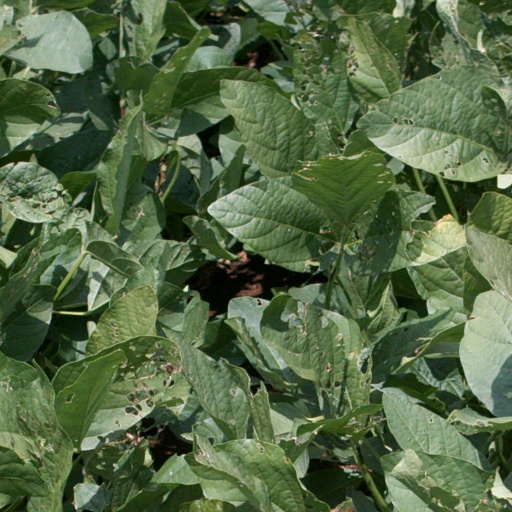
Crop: soybean